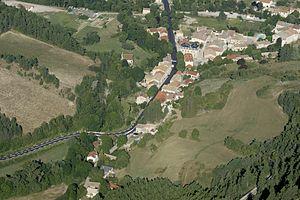
Vue aérienne de Beaurières
Beaurières est une commune française, située dans le département de la Drôme en région Auvergne-Rhône-Alpes.